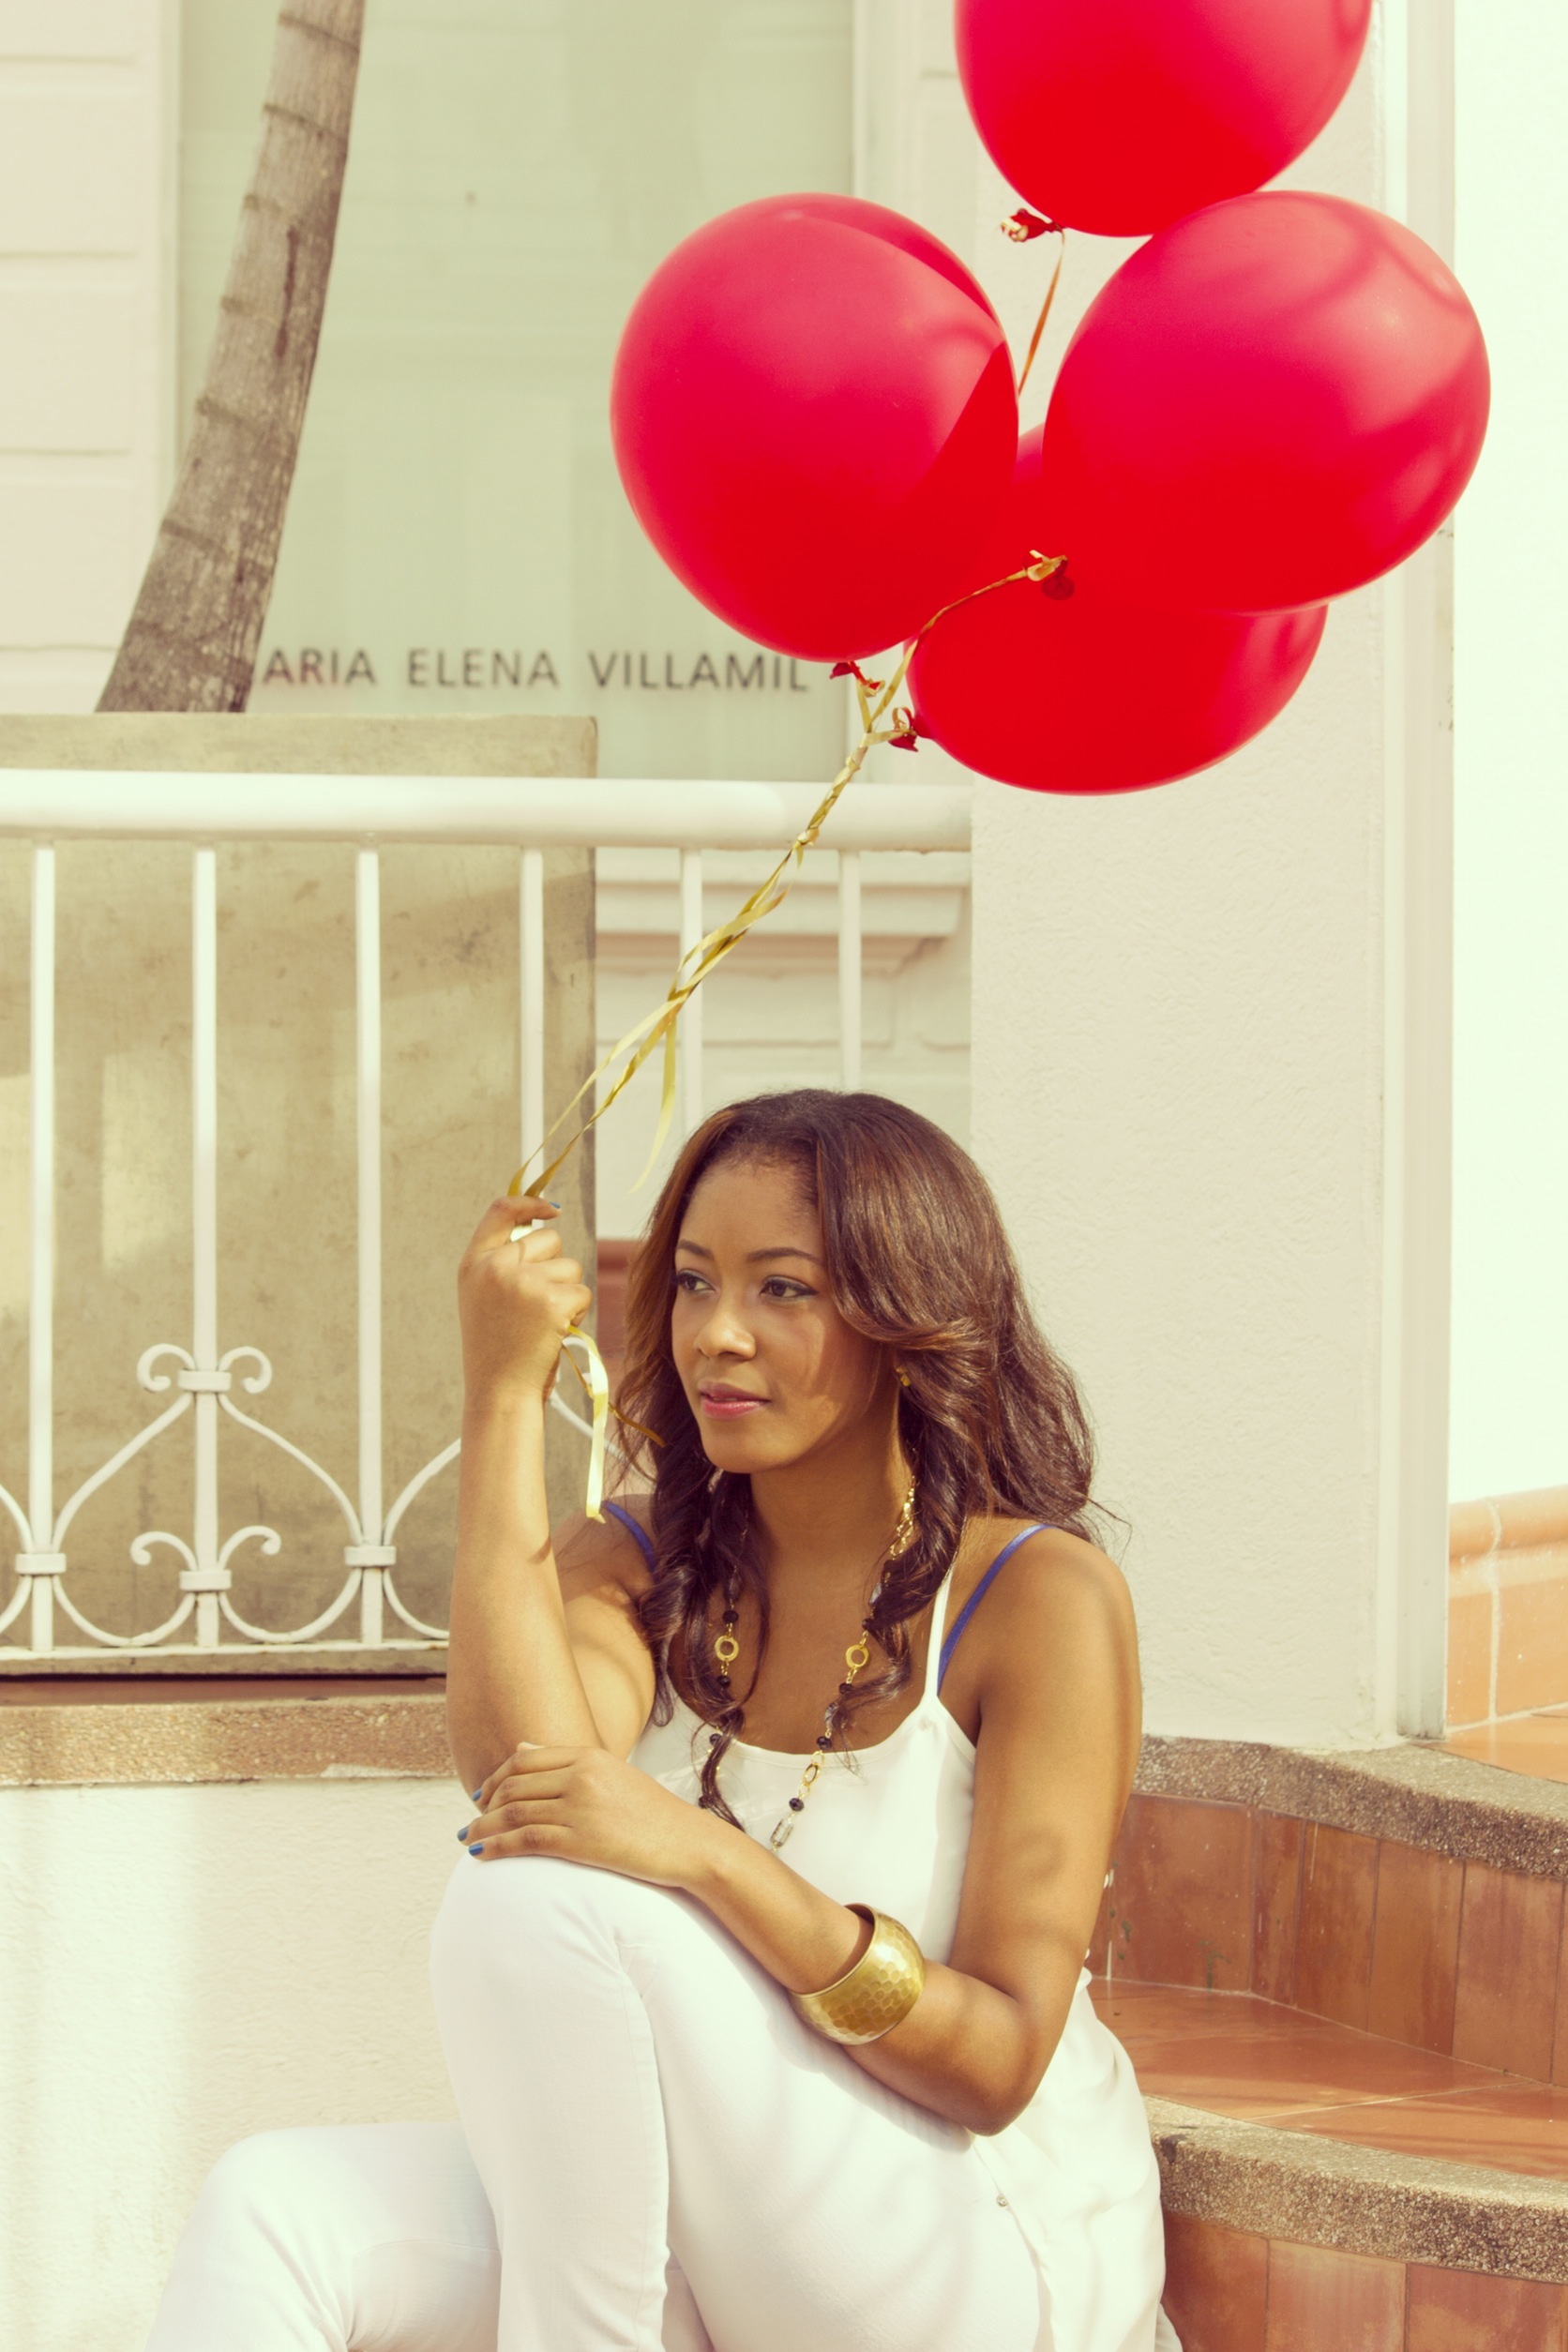
people, girl, woman, balloon, red, fashion, pink, smile, long hair, fun, happiness, balloons, beautiful, pretty, curls, party supply